Lotus Eleven

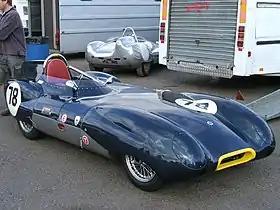
A Lotus Eleven at Donington Park in 2007

The Lotus Eleven is a sports racing car built in various versions by Lotus from 1956 until 1958. The later versions built in 1958 are sometimes referred to as Lotus 13, although this was not an official designation. In total, about 270 Elevens of all versions were built.